Mohawk (1956 film)

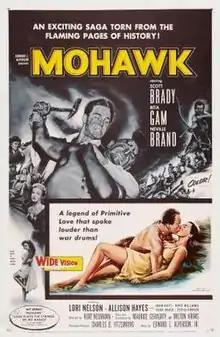

Mohawk is a 1956 American adventure western romance film directed by Kurt Neumann, starring Scott Brady, Rita Gam and Neville Brand. The picture is about an 18th-century Boston artist sent to the Mohawk Valley to paint landscapes and portraits of Native Americans.